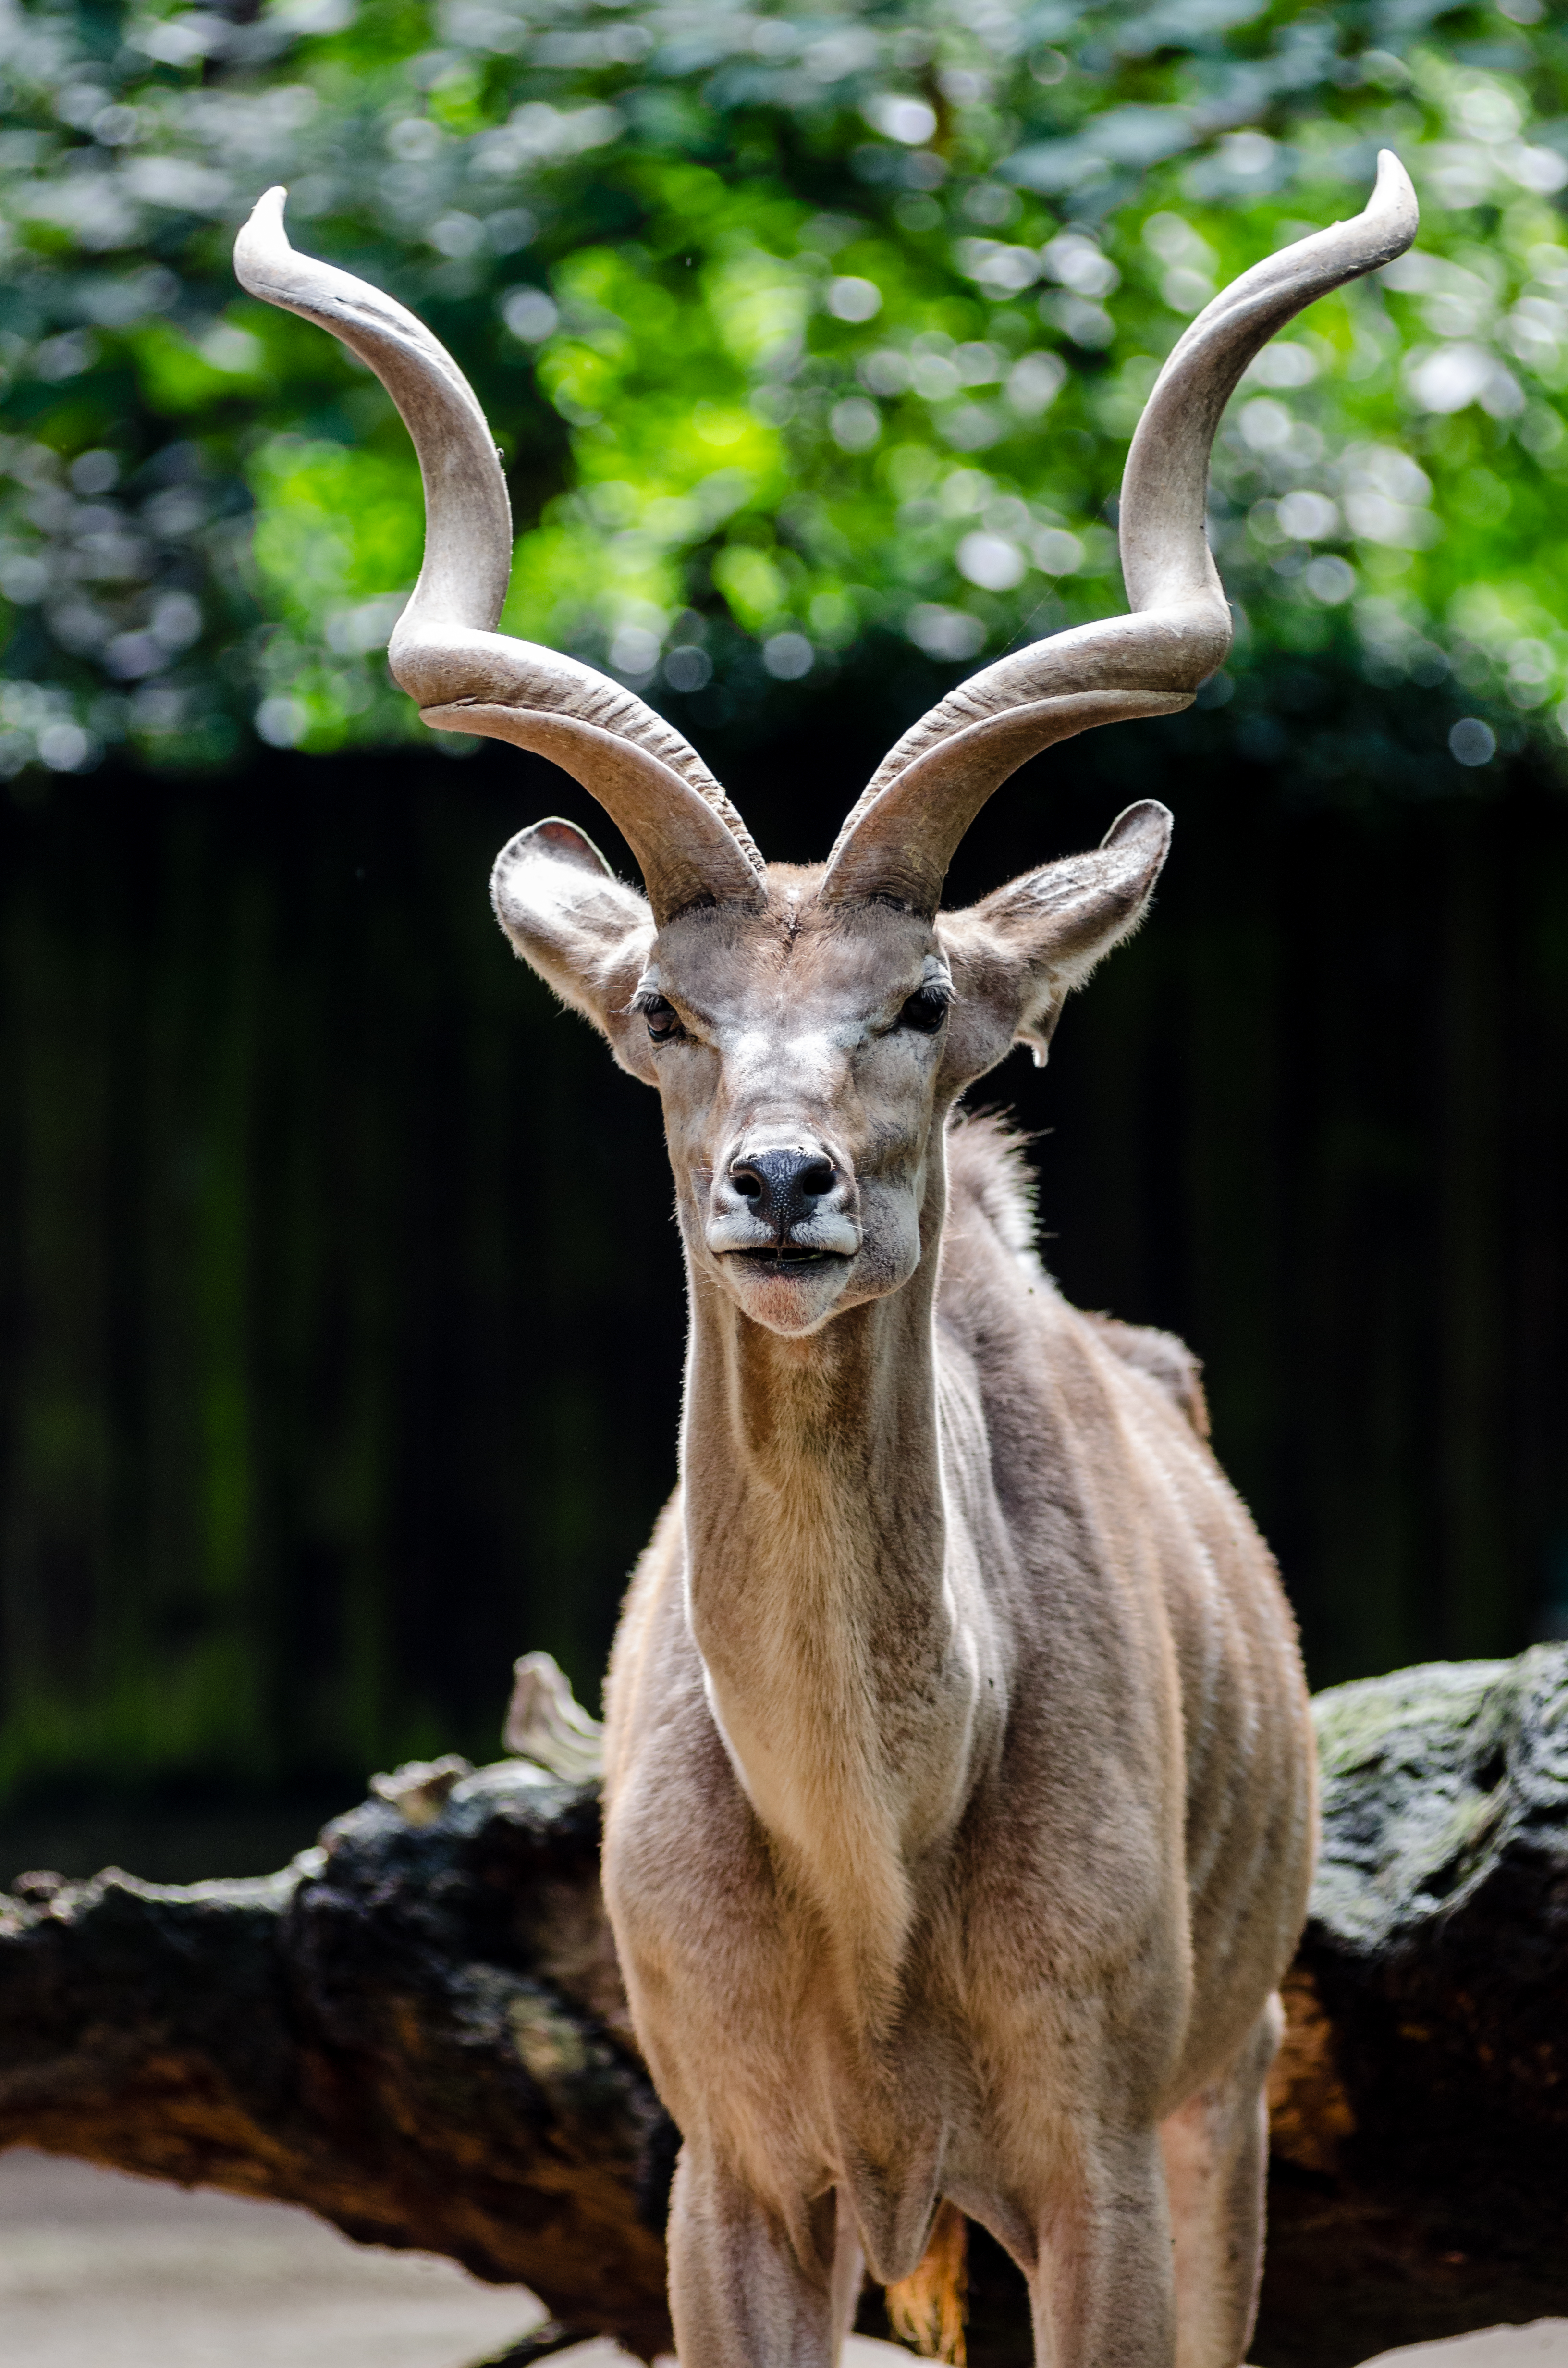
bokeh, wildlife, deer, horn, mammal, nikon, fauna, antelope, ears, vertebrate, greater, d7000, ohren, horns, antilope, hrner, groser, kudu, white tailed deer, barbary sheep